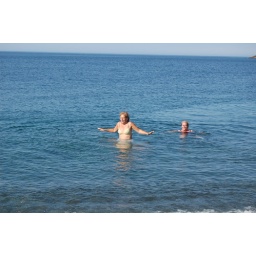
Mary's sister and friend taking a dip in the blue cold water